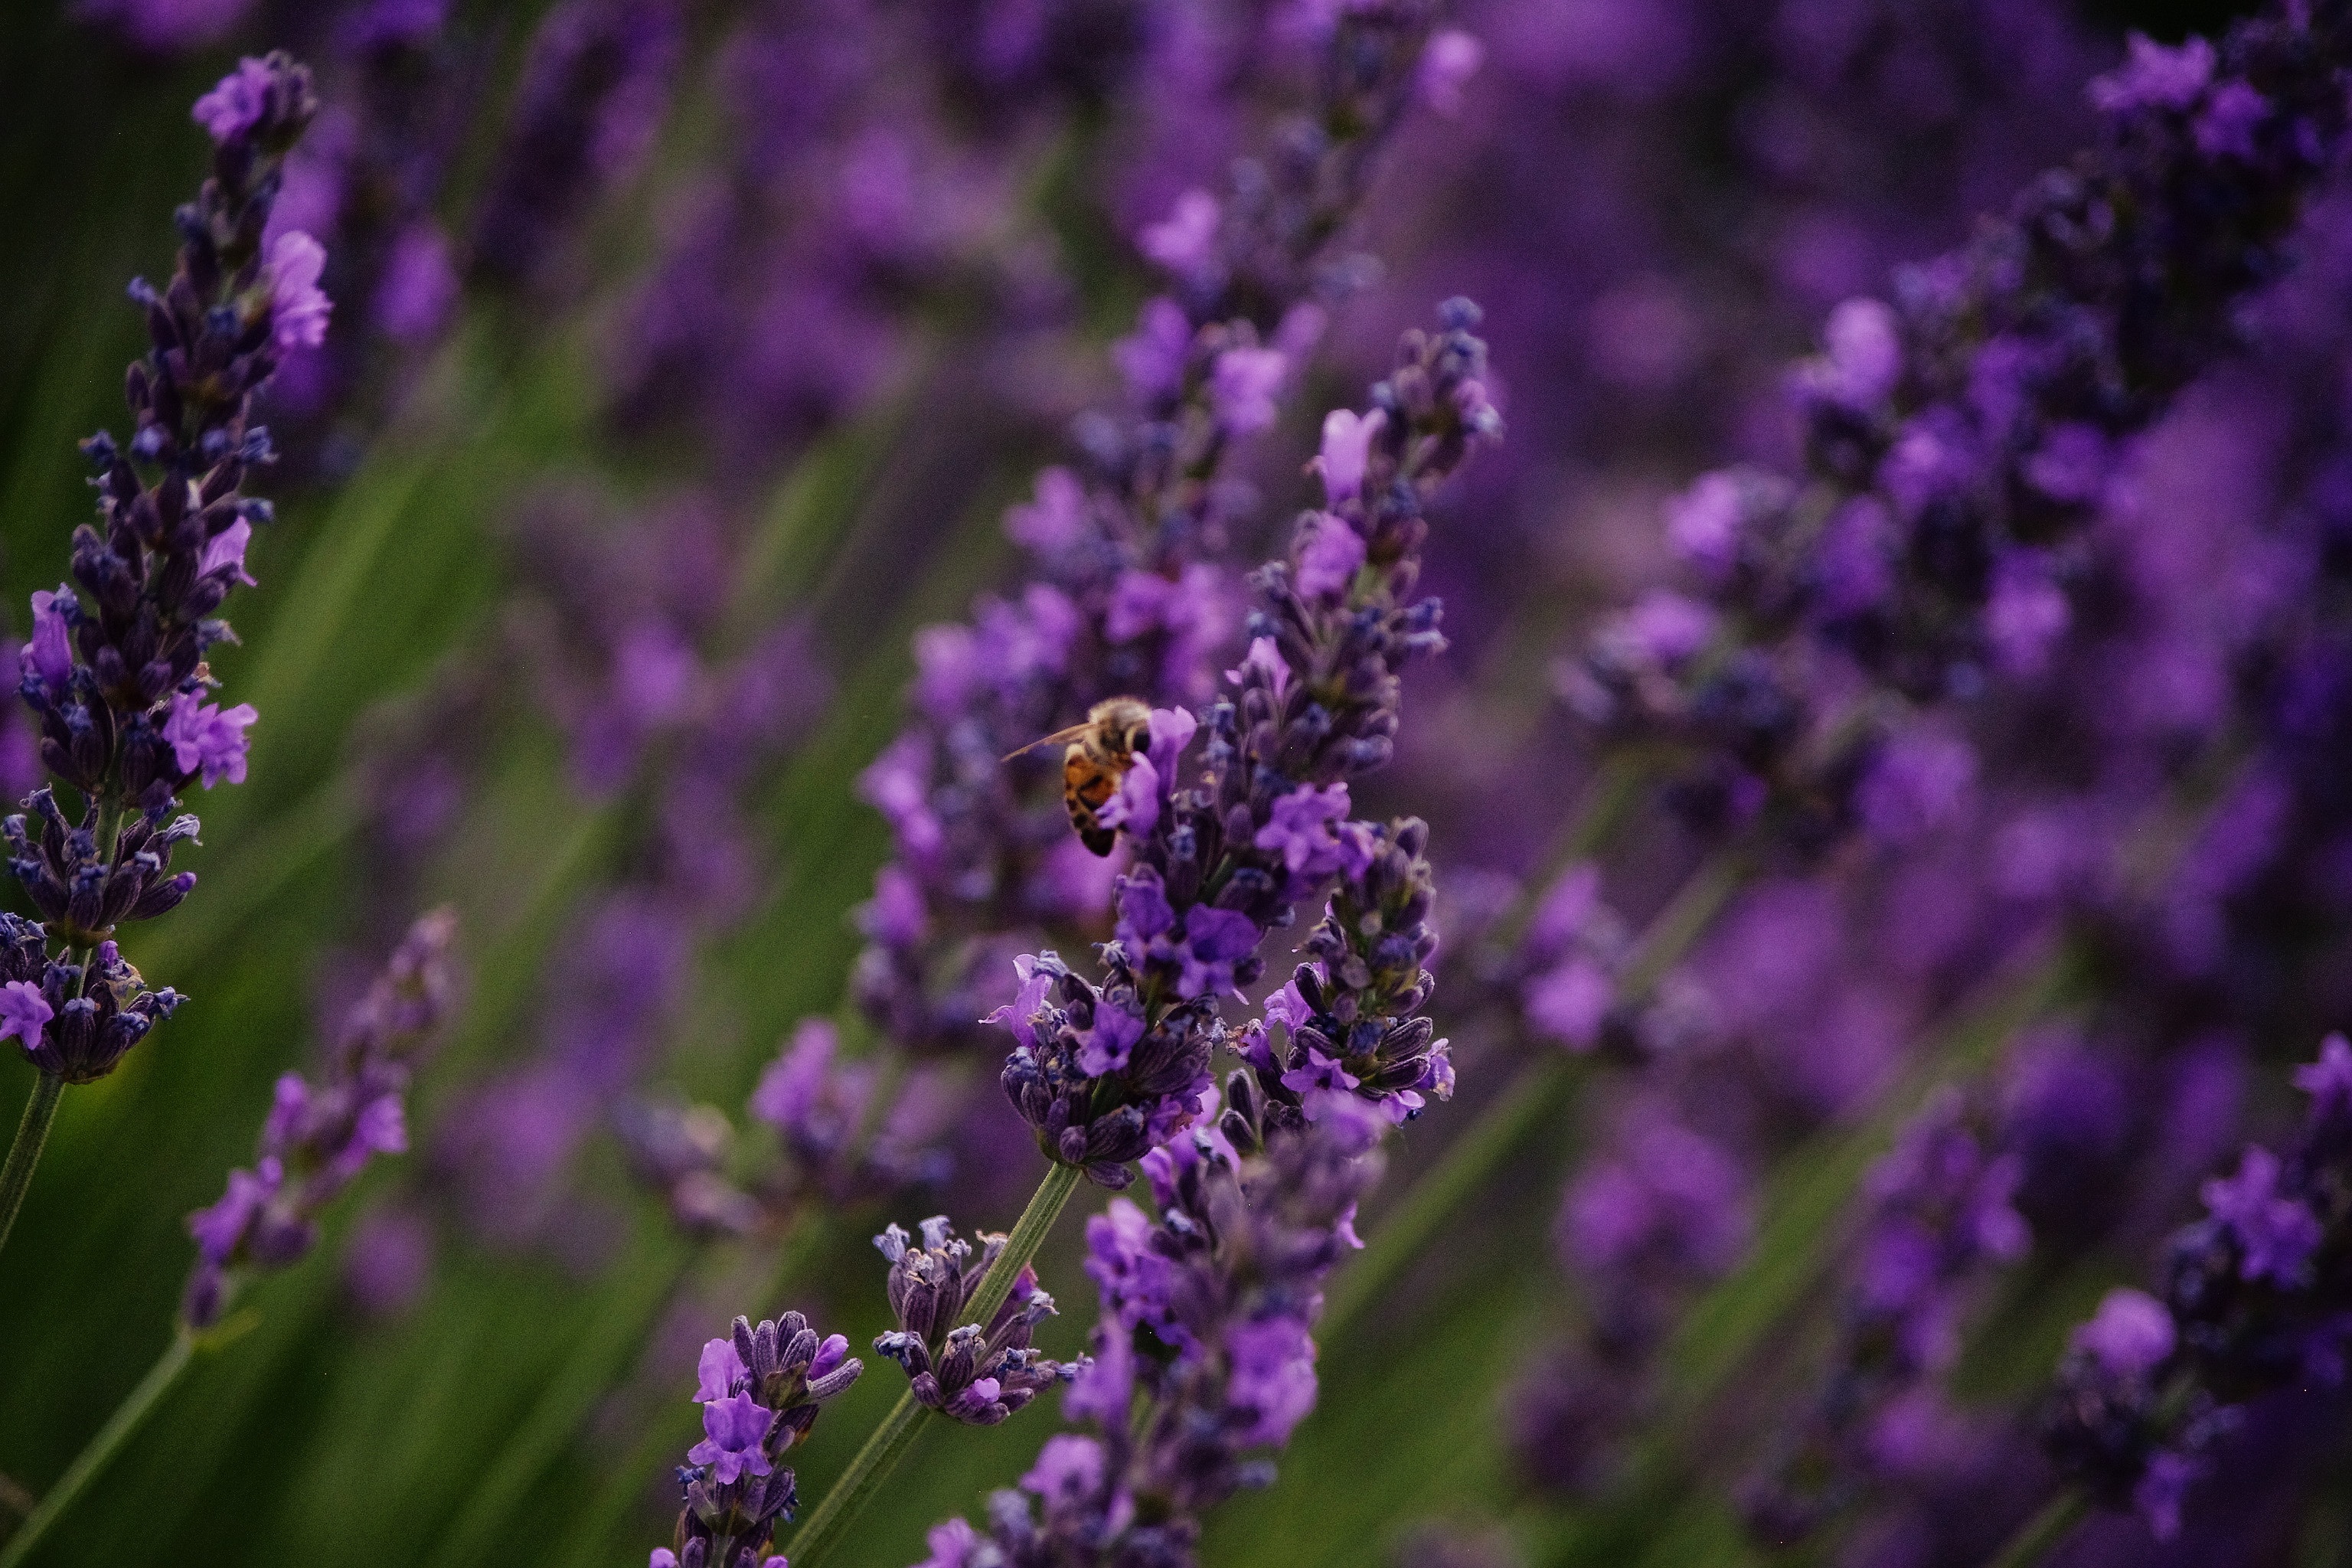
plant, field, flower, purple, summer, herb, insect, flora, lavender, bee, bumblebee, macro photography, flowering plant, land plant, english lavender, french lavender